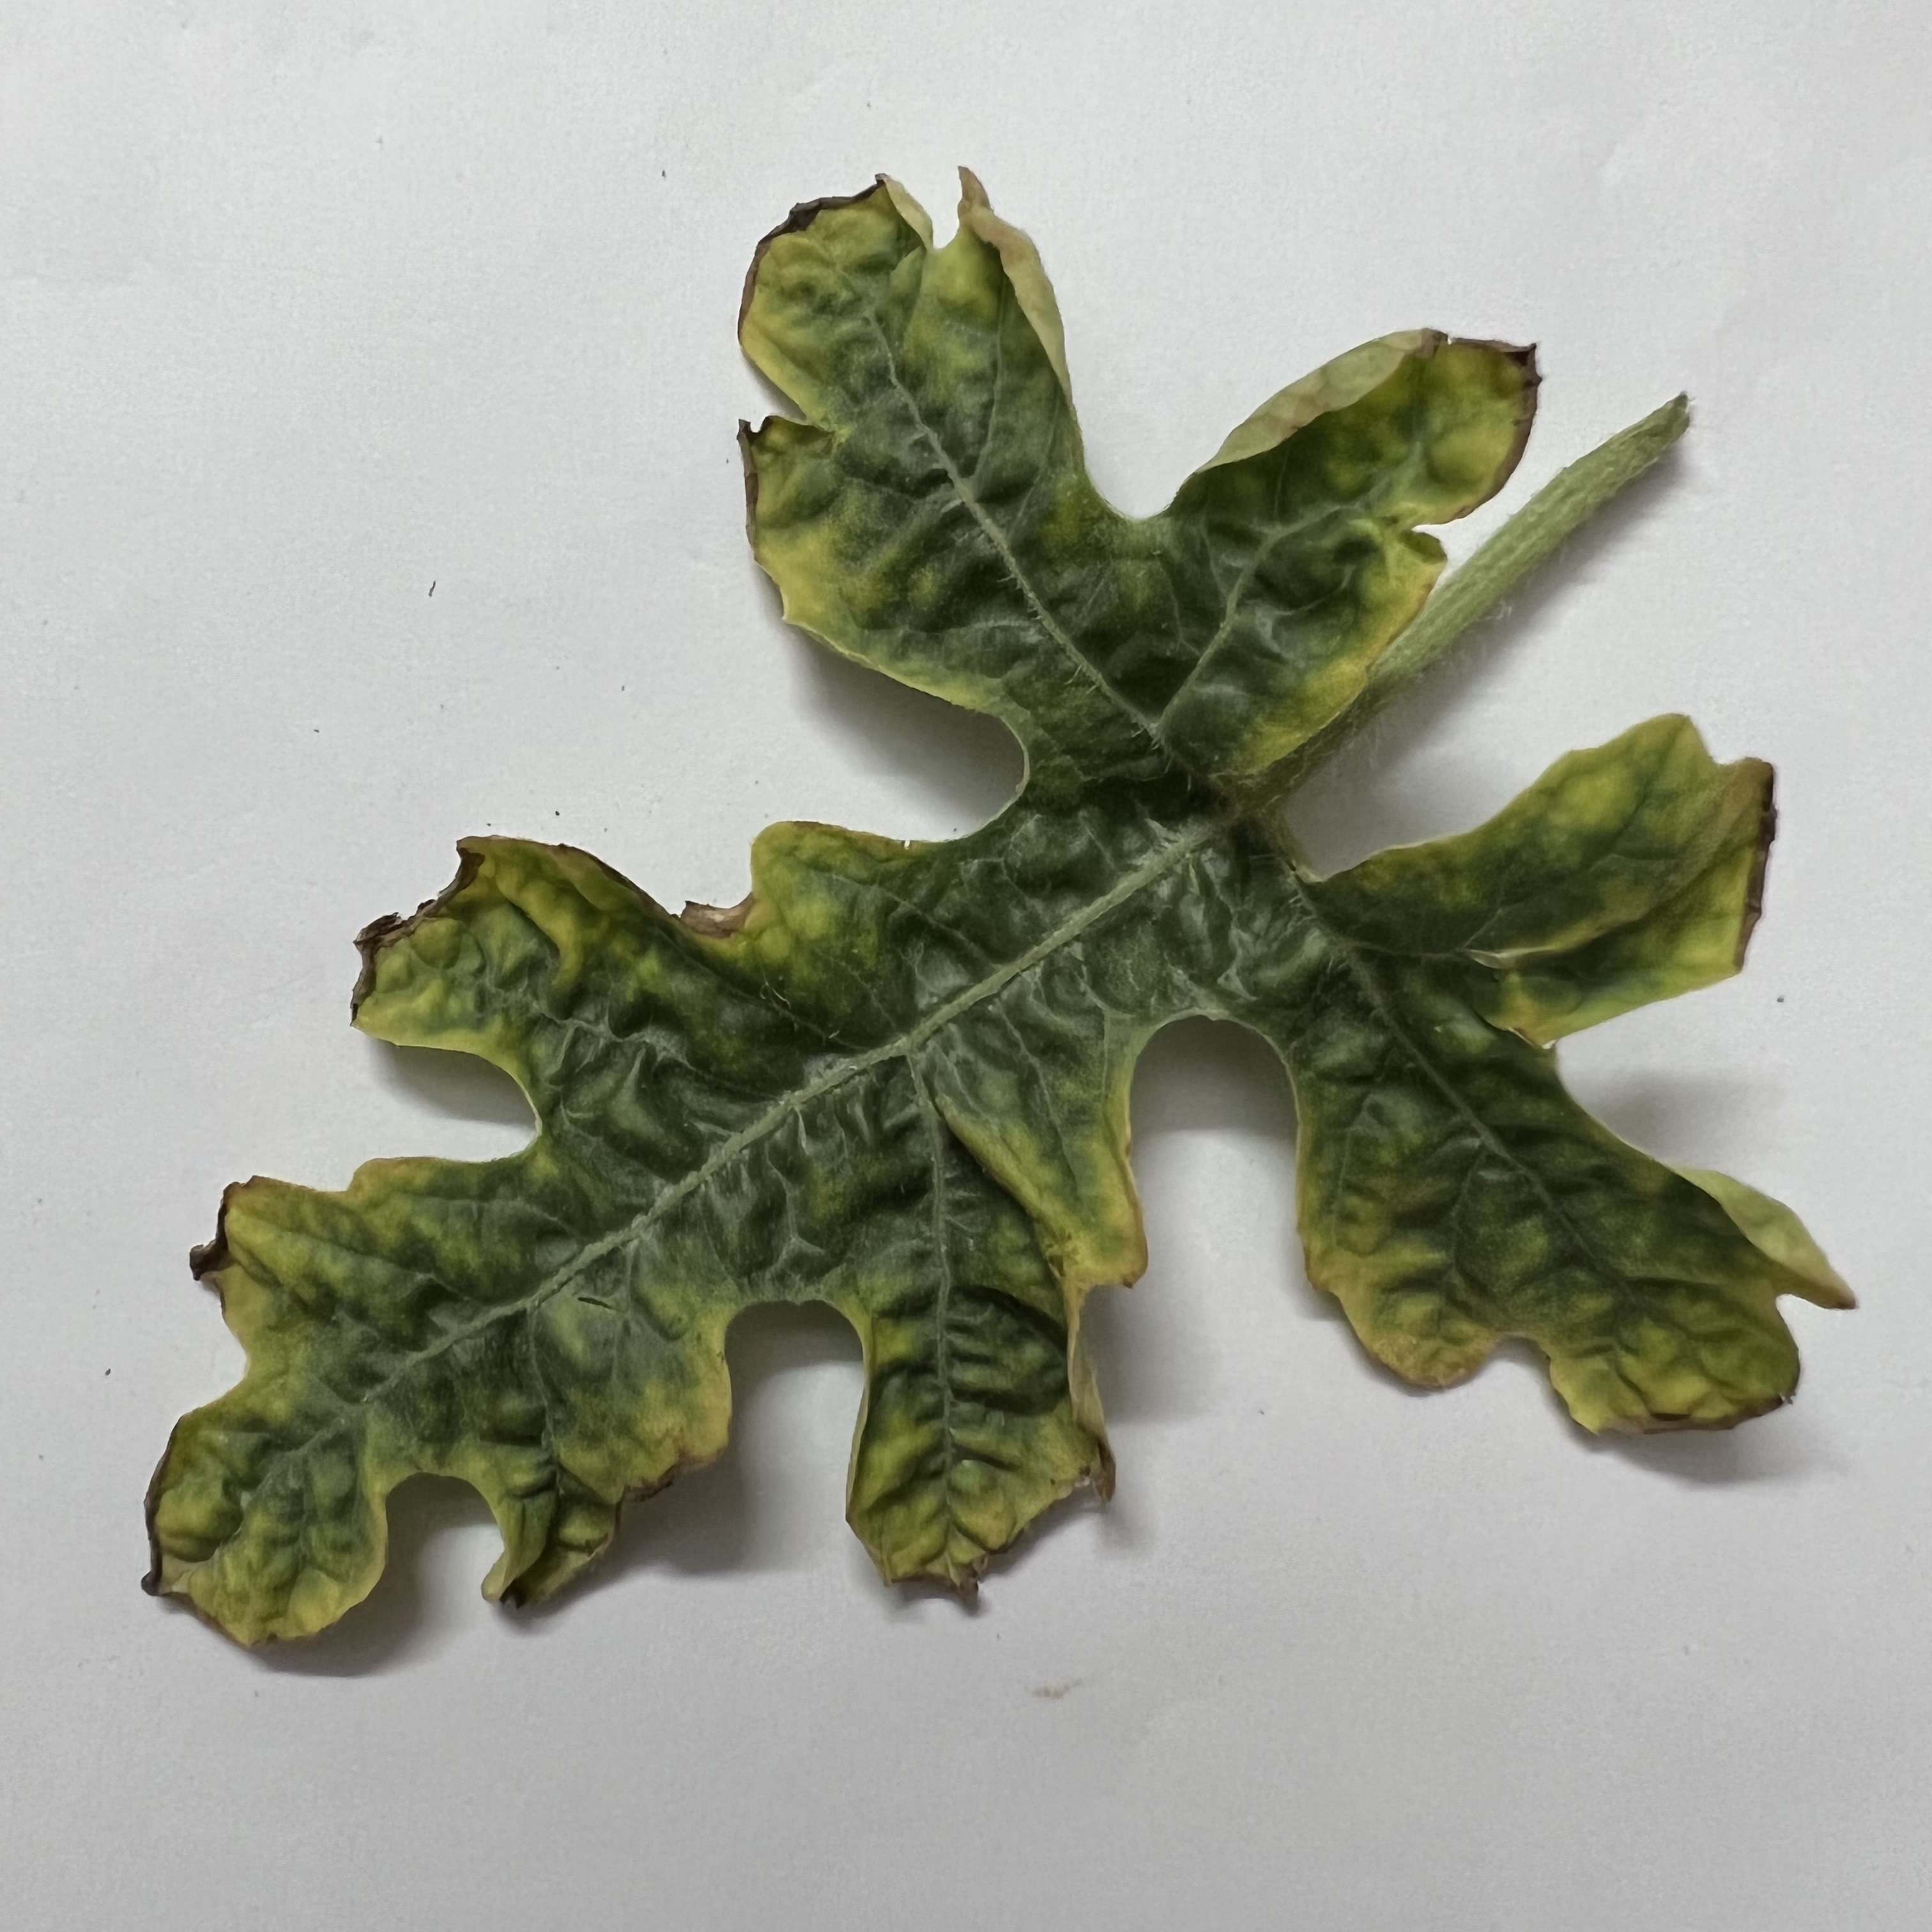
Label: Downy_Mildew